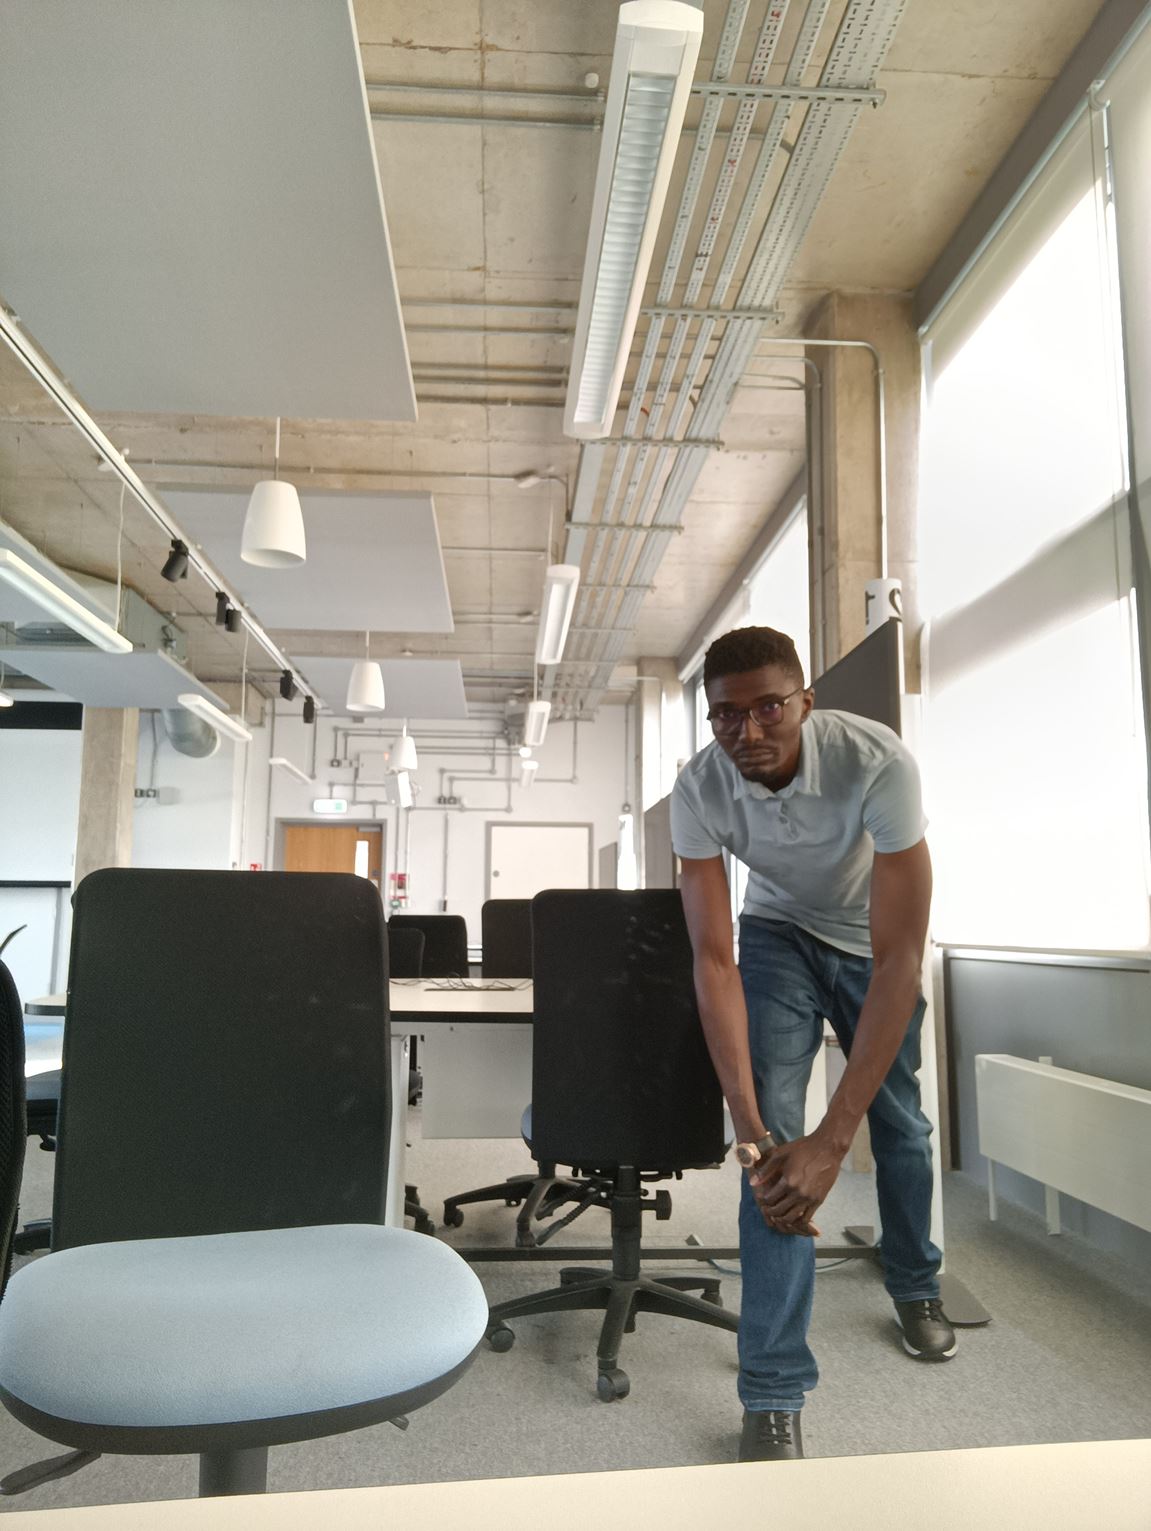
Posture: stand